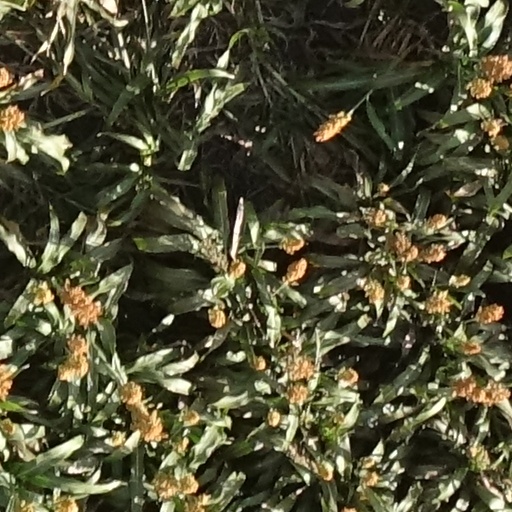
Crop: sorghum